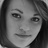
Emotion: neutral